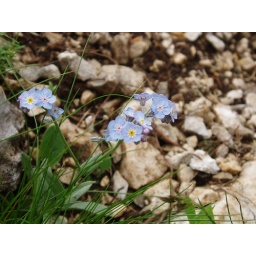
little blue flower in Durmitor